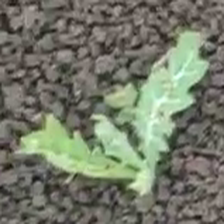
Weed species: Bilayat_(Mexicana_Argemone)